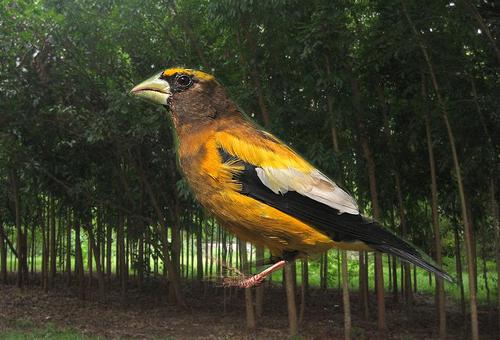
Bird species: Evening_Grosbeak
Bird type: landbird
Background: land